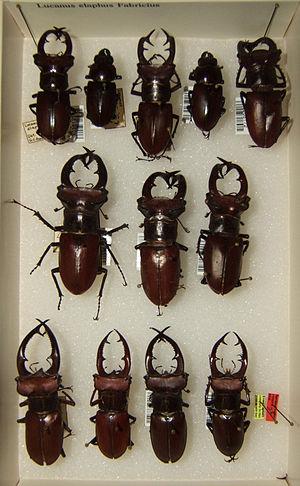
Lucanus est un genre de coléoptères de la famille des Lucanidae, sous-famille des Lucaninae, tribu des Lucanini.
Lucanus elaphus, le « lucane cerf-volant géant », est une espèce d'insectes coléoptères de la famille des Lucanidae, sous-famille des Lucaninae, du genre Lucanus, et du sous-genre Lucanus, que l'on rencontre en Amérique du Nord. Bien que nettement plus petite que le Lucanus cervus d'Europe et du Proche Orient, c'est la plus grande espèce du genre en Amérique.